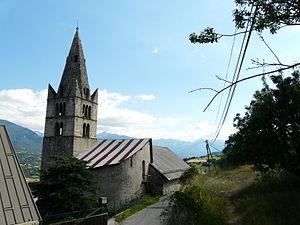
Église Saint-Marcellin de Châteauroux-les-Alpes This building is en partie classé, en partie inscrit au titre des Monuments Historiques. It is indexed in the Base Mérimée, a database of architectural heritage maintained by the French Ministry of Culture,
Cet article recense les monuments historiques des Hautes-Alpes, en France.
Châteauroux-les-Alpes est une commune française située dans le département des Hautes-Alpes, en région Provence-Alpes-Côte d'Azur.
L'église Saint-Marcellin est une église située dans le hameau de Saint-Marcellin à Châteauroux-les-Alpes dans les Hautes-Alpes, en France.